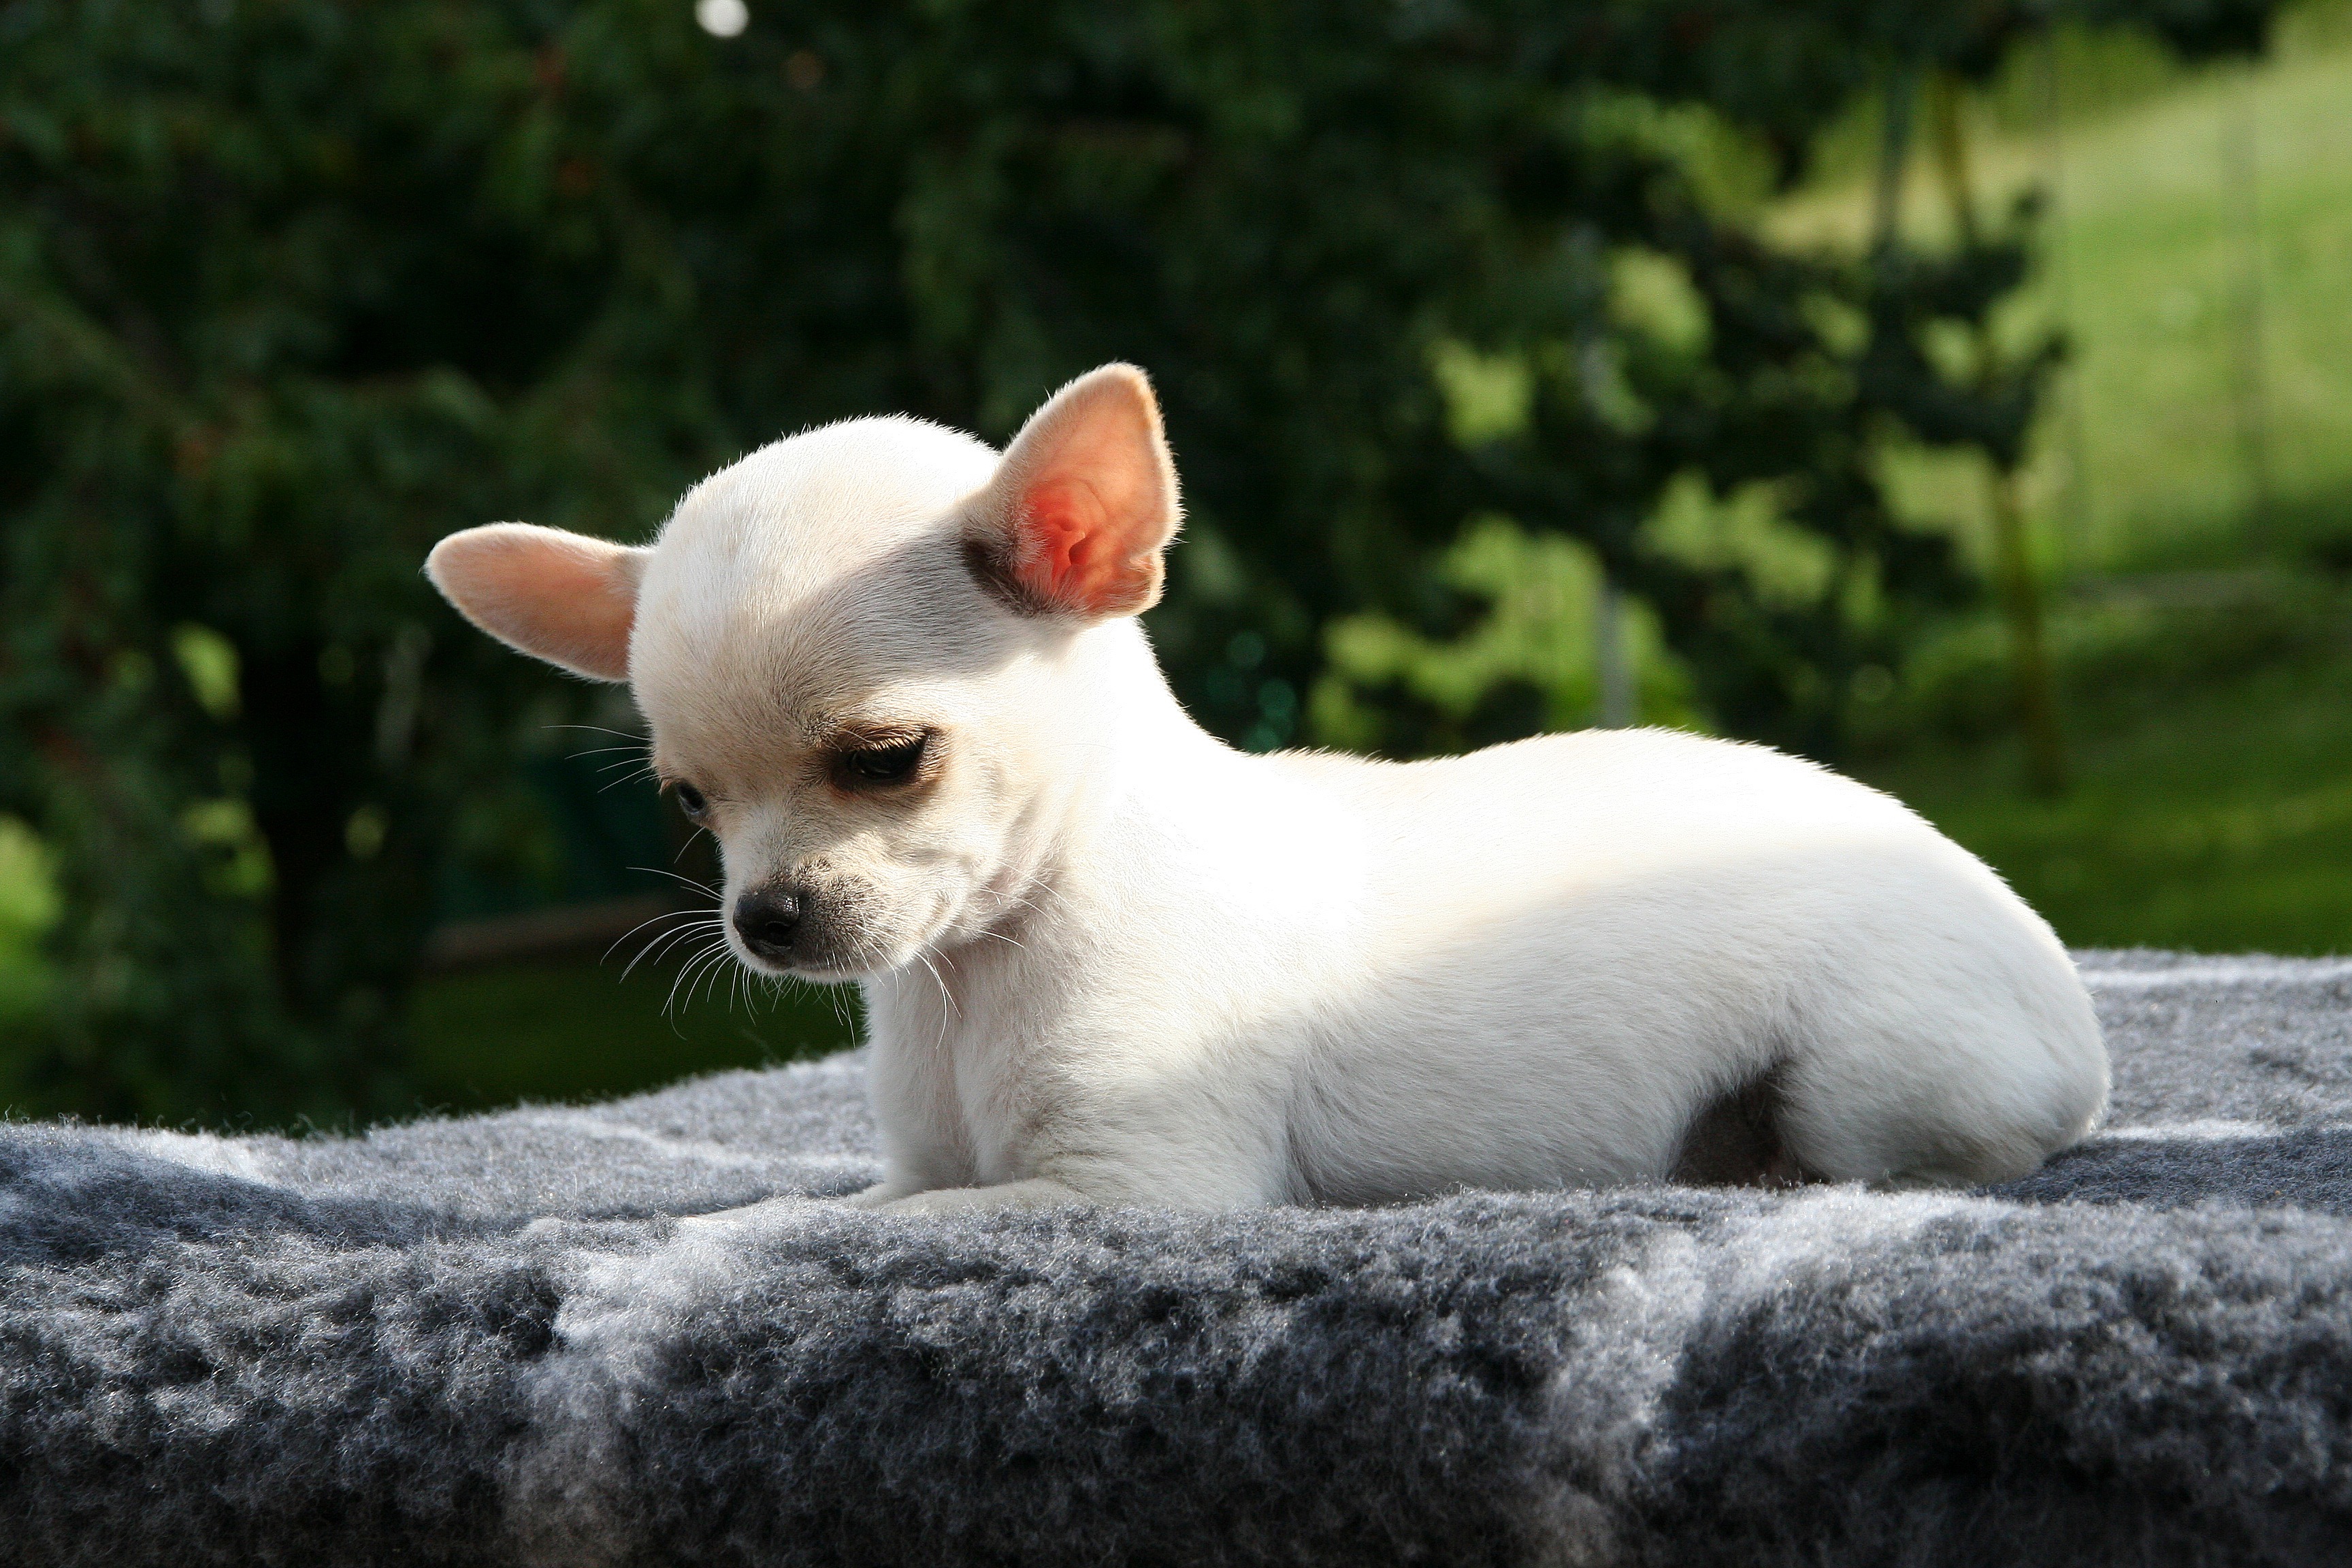
puppy, dog, animal, mammal, vertebrate, chihuahua, dog breed, chihuahua puppy, dog like mammal